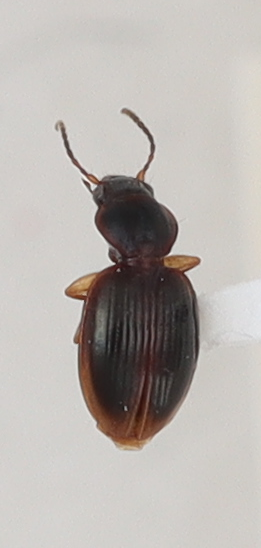
Scientific name: Mecyclothorax discedens
Plot: 4
Trap: S
Collected: 20210825